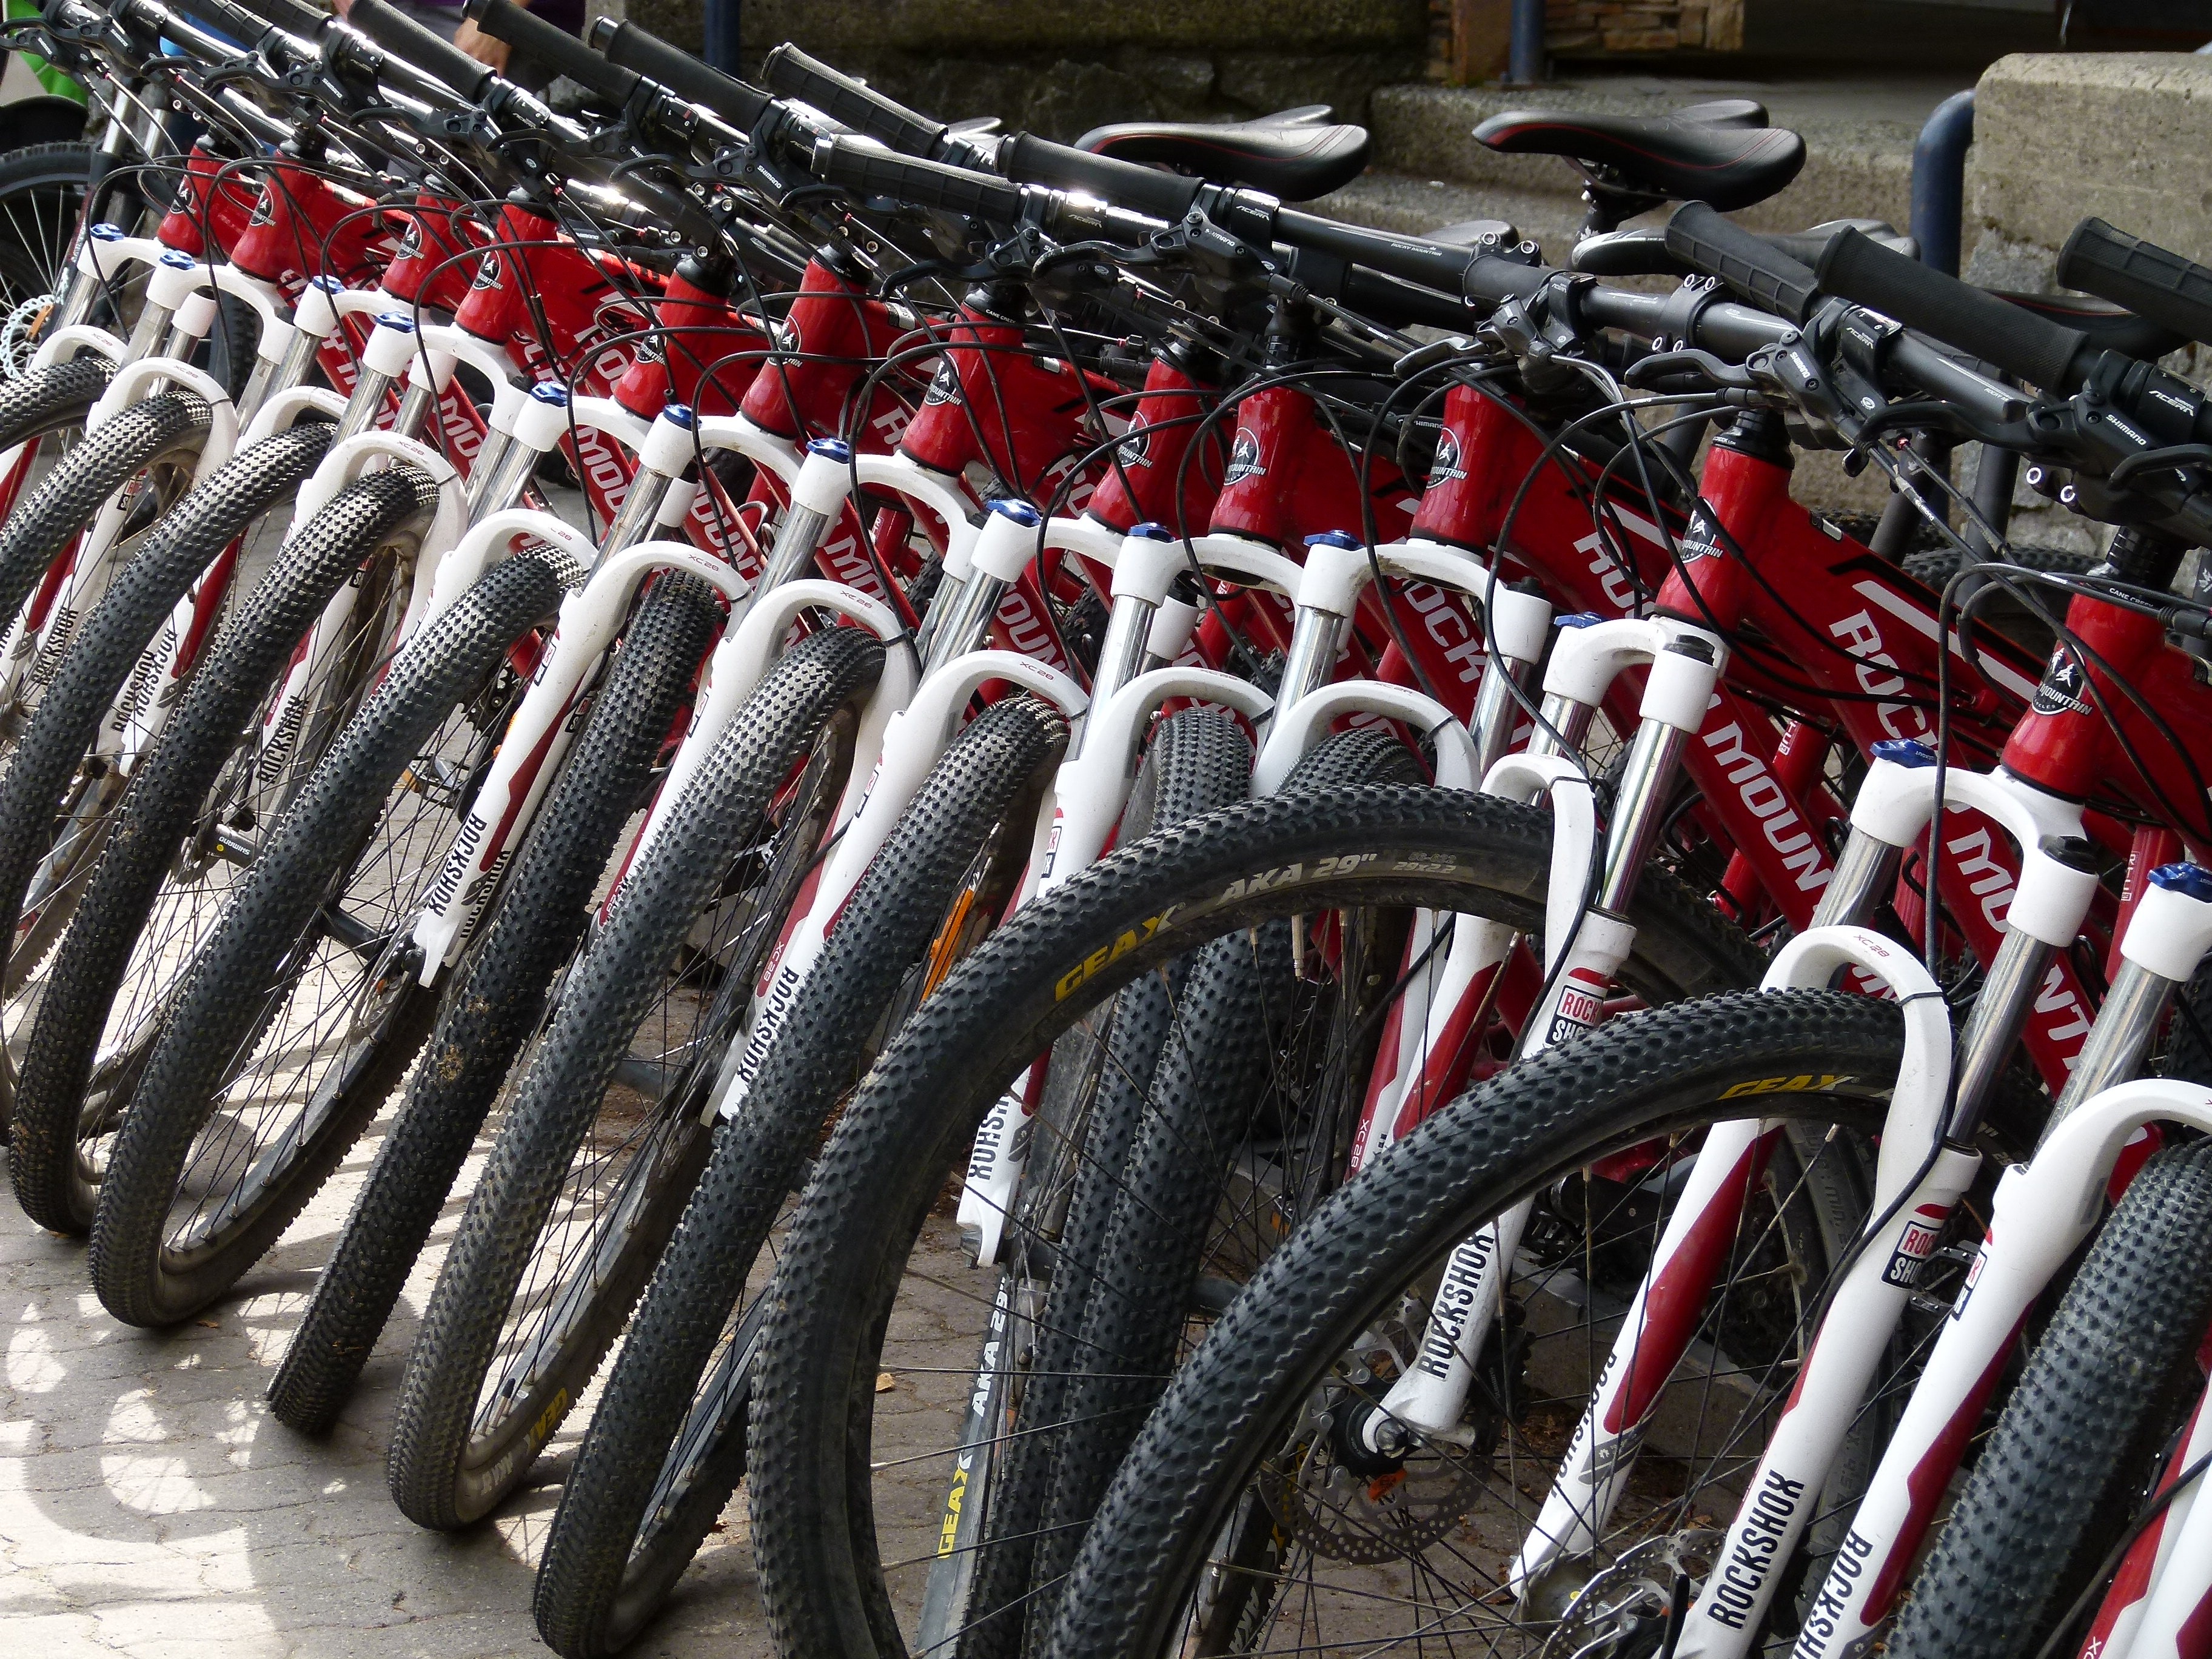
sport, wheel, bicycle, vehicle, tire, activity, sports equipment, mountain bike, cycling, canada, biking, whistler, mountain biking, british columbia, renting, land vehicle, bicycle part, mountain bikes, outdoor activity, sport venue, automotive tire, bmx bike, road bicycle, free riding, event outdoor